Pop art

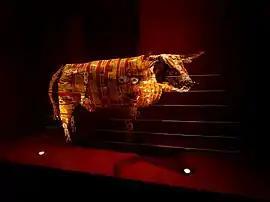
Michel Tuffery's "Pisupo lua afe (Corned beef 2000)" (1994)

In New Zealand, pop art has predominately flourished since the 1990s, and is often connected to Kiwiana. Kiwiana is a pop-centered, idealised representation of classically Kiwi icons, such as meat pies, kiwifruit, tractors, jandals, Four Square supermarkets; the inherent campness of this is often subverted to signify cultural messages. Dick Frizzell is a famous New Zealand pop artist, known for using older Kiwiana symbols in ways that parody modern culture. For example, Frizzell enjoys imitating the work of foreign artists, giving their works a unique New Zealand view or influence. This is done to show New Zealand's historically subdued impact on the world; naive art is connected to Aotearoan pop art this way.